Dachau camp trial

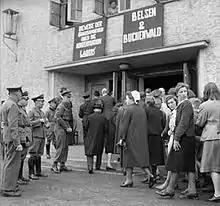
Reeducation: Inhabitants of Burgsteinfurt on their way to a cinema in which, on 30 May 1945, recordings of the aftermath of the liberation of the Bergen-Belsen and Buchenwald concentration camps were shown. British military police and German police officers stand next to the cinema's entrance.

The sentences in the Dachau camp trial were harsh when compared to subsequent concentration camp trials. The main reasons for this were that the trial was held in the immediate aftermath of the war and the fact that the judges of the military tribunal were still able to gain a comprehensive picture of the catastrophic conditions after the liberation of the Dachau concentration camp in the immediate aftermath of its liberation. In the later Dachau concentration camp trials, the responsible judges could no longer draw on this experience, which played an important role in determining the outcomes of the Dachau camp trial. In the course of the Cold Warin which the Western Allies sought an alliance with West Germany retrials led to the successive mitigation of the sentences and thus also the early release of the prisoners from Landsberg Prison began.